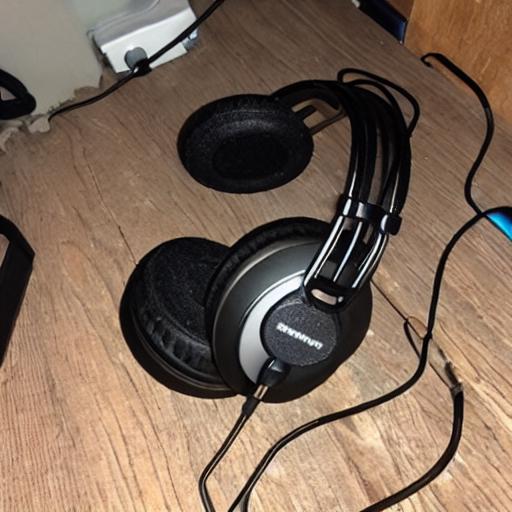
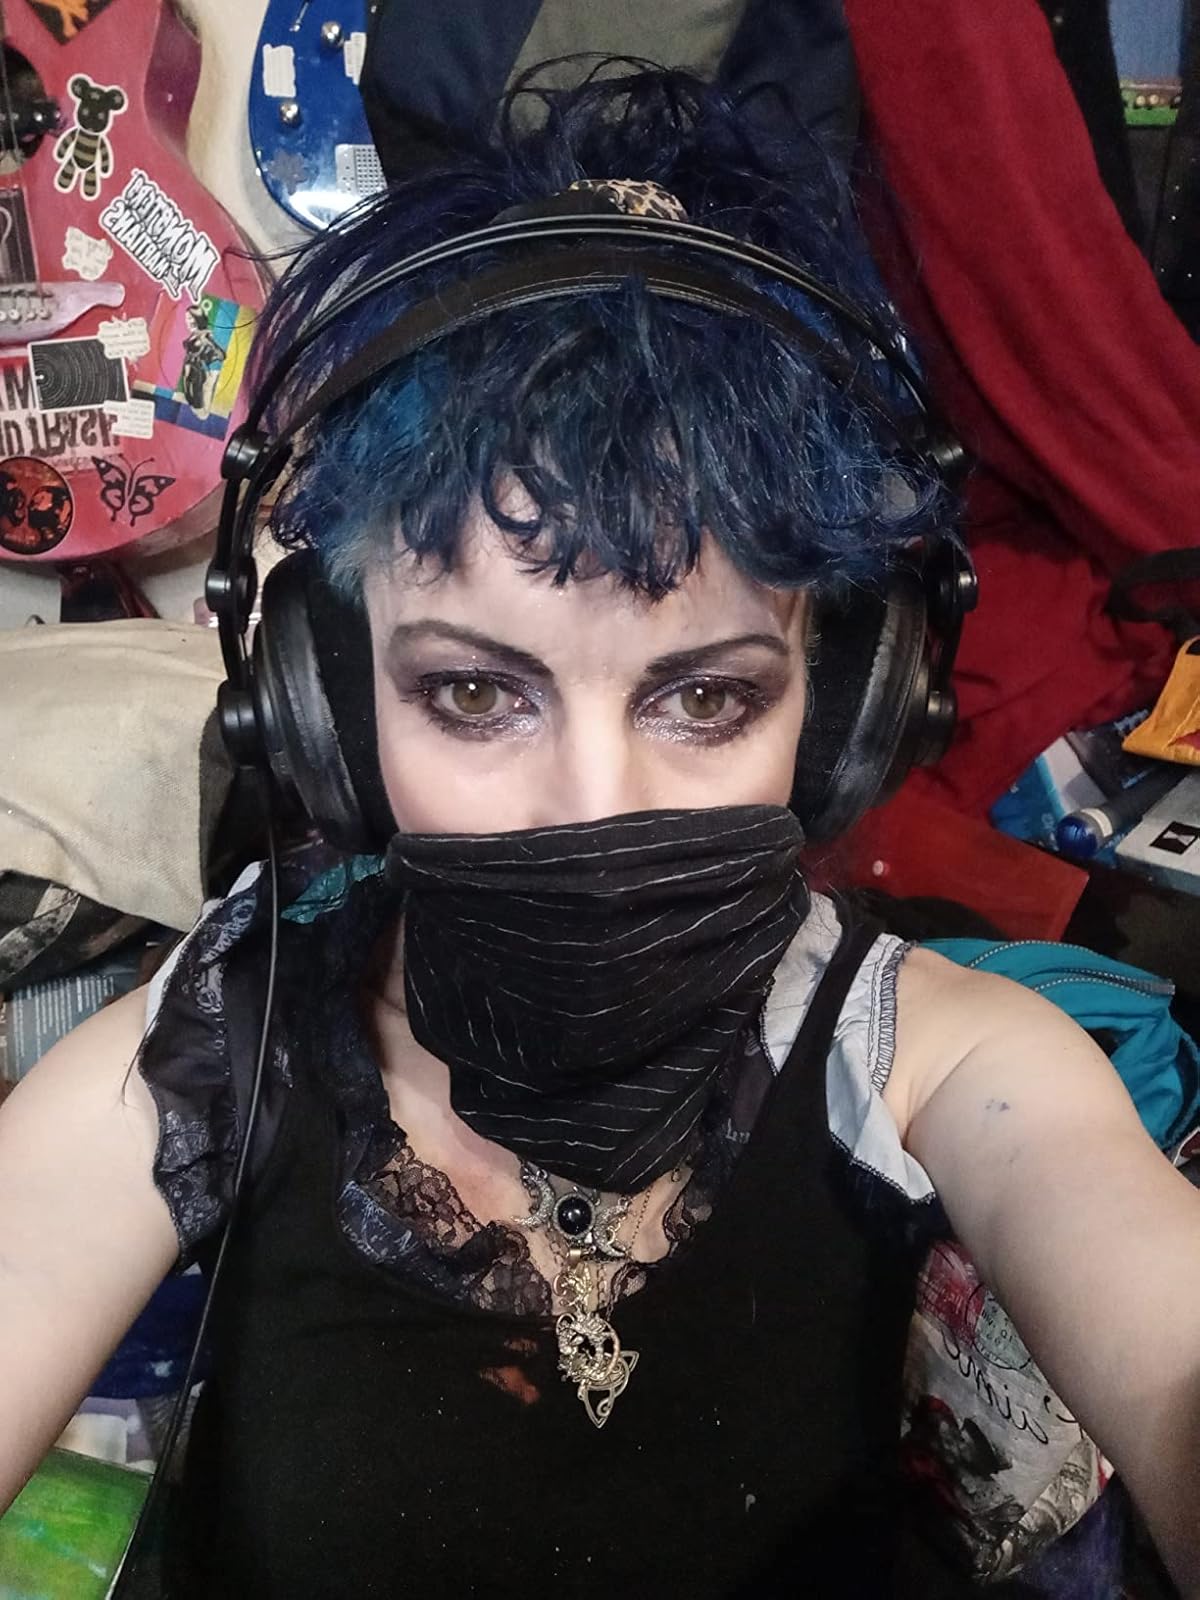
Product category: headphones
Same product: no